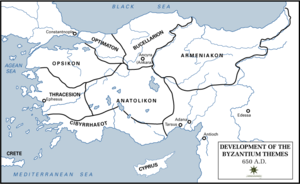
Thema
Themata cirka år 650.
Thema kaldtes provinser i det østromerske rige fra Leo 3.s tid. I stedet for den diokletiansk-konstantinske inddeling i præfekturer, under dem dioceser og under dem provinser, havde Leo, efter han havde afvist arabernes angreb, opdelt riget i et stort antal militærkommandoer, som kaldtes themata, således som legionerne i den stående hær tidligere fra Mauritius’ tid havde været benævnt.